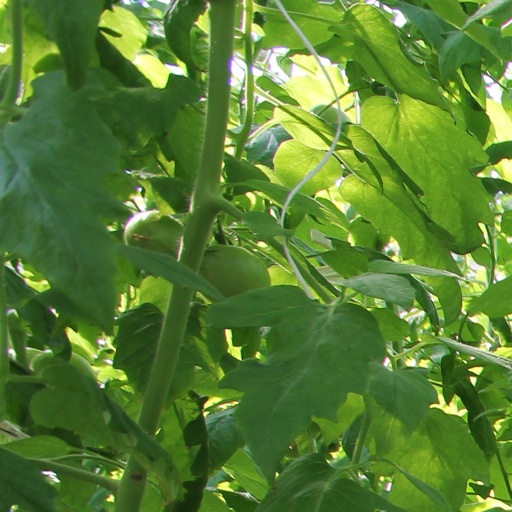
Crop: tomato